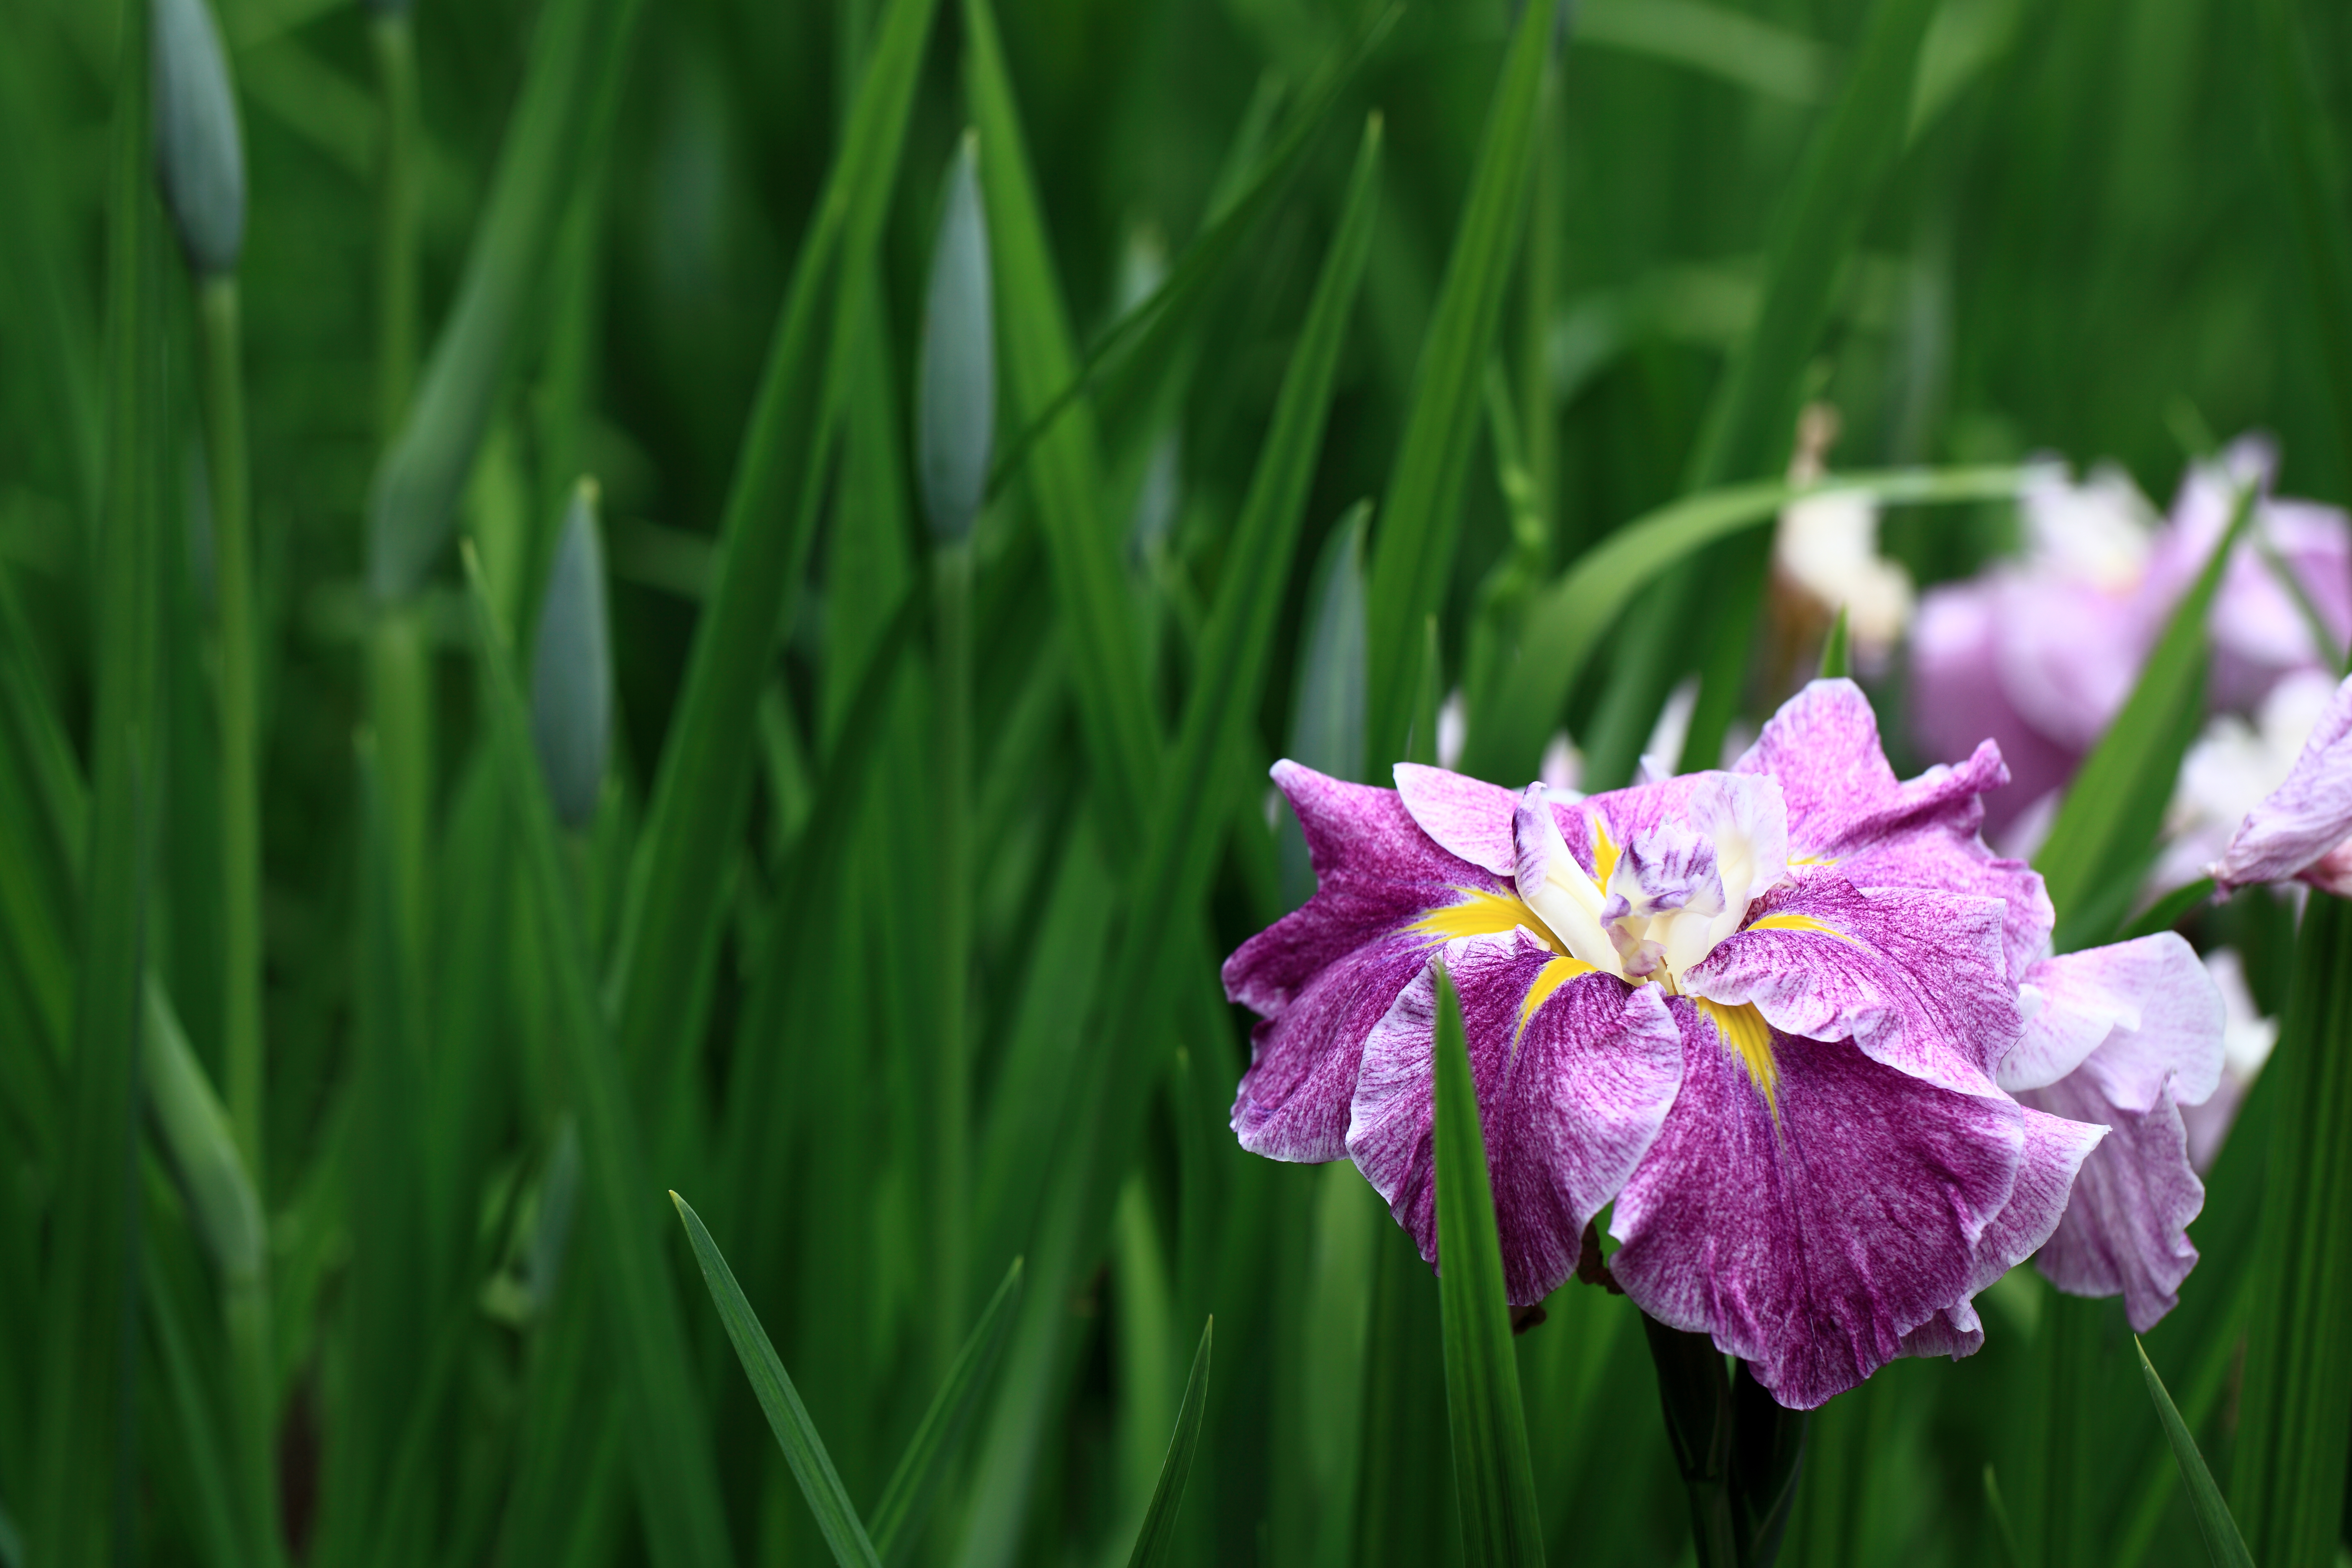
nature, grass, plant, meadow, flower, green, high, botany, flora, iris, 5d, hires, markii, hi, res, resolution, kaempferi, ensata, japanesewateriris, japaneseiris, gladiolus, macro photography, flowering plant, hortensis, plant stem, land plant, iris family